Ekur

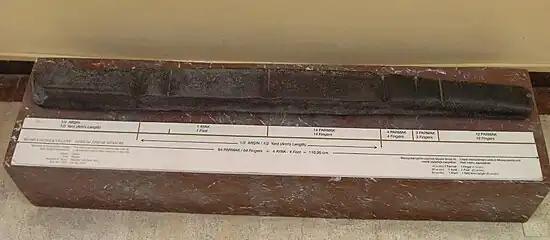
Nippur cubit, graduated specimen of an ancient measure from Nippur, Mesopotamia (3rd millennium B.C.) – displayed in the Archeological Museum of Istanbul (Turkey).

The Ekur reconstruction project was documented in the Ekur archive; a number of administrative tablets found under the "Ur Gur" platform or pavement level. These were found by an expedition from the University of Pennsylvania between 1889 and 1900, led by John Punnett Peters, John Henry Haynes, and Hermann Volrath Hilprecht. The tablets detail records of the building work and furnishings of the temple under Naram-Sin and Shar-Kali-Sharri. These tablets describe the walls featuring statues of four gold bison. The courtyard was paved with a pattern of red and yellow bricks. The main entrance to the Ekur was adorned with two copper "lahmu"-figures with golden faces. These obscure figures held emblem-poles on either side. Two figures of large, winged, copper dragons guarded the gateway, their roaring mouths inlaid with gold. The doors were studded with copper and gold with heavy bolts resembling either dragons or water buffalo. The interior likely featured an exquisite, carved wooden decorations, panelling and furniture. Inner shrines had doors, which were also built with golden faced "lahmu"-figures either side along with a number of votive statues plated with gold. Around twenty nine kilograms of gold was used making one hundred moon crescents and one hundred sun discs used in the decorations. Two hundred kilograms of silver were used in the construction of a single shrine. No records of any personal adornments or jewellery were ever found in the Ekur.